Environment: real
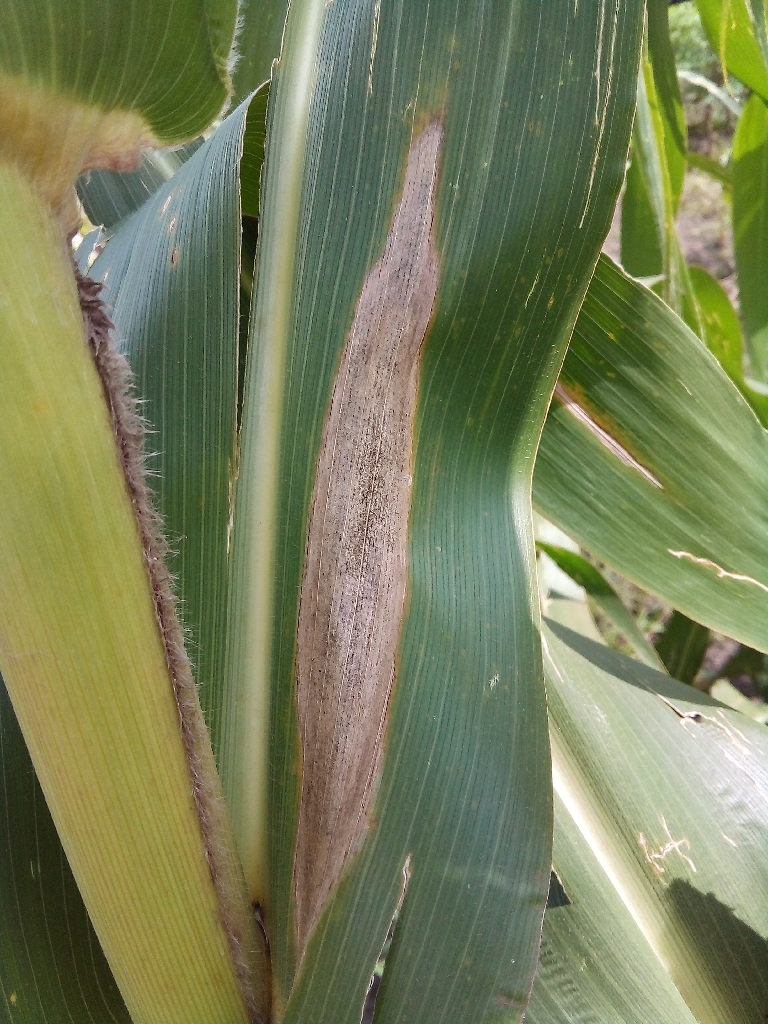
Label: northern_corn_leaf_blight